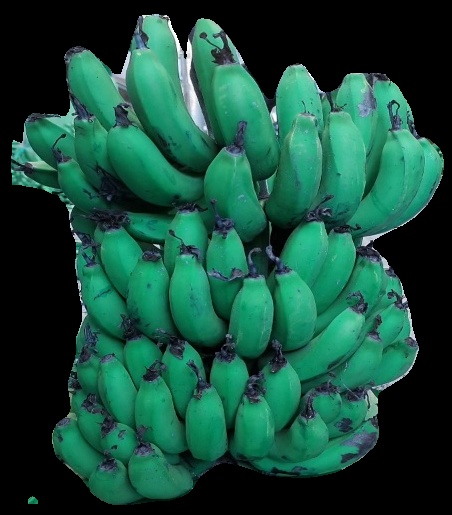
Variety: pachbale
Grade: grade2